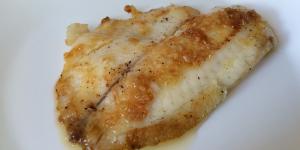
filete de pescado al jengibre